University of Texas Solar Vehicles Team

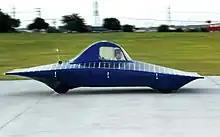
"Samsung Solorean"

Design began in early 2007 for UTSVT's next car, to be named after their sponsor, Samsung, and the DeLorean in "Back to the Future". The chassis is chromoly tubular steel supporting the carbon fiber body. The battery pack consists of 598 LG 18650 lithium ion cells. The solar array is an assembly of 393 SunPower A-300 monocrystalline silicon cells split into three arrays able to produce up to . A National Instruments CompactRIO controls all electrical subsystems. The motor is a New Generation brushless permanent magnet motor that can provide of power at 95% efficiency while weighing .